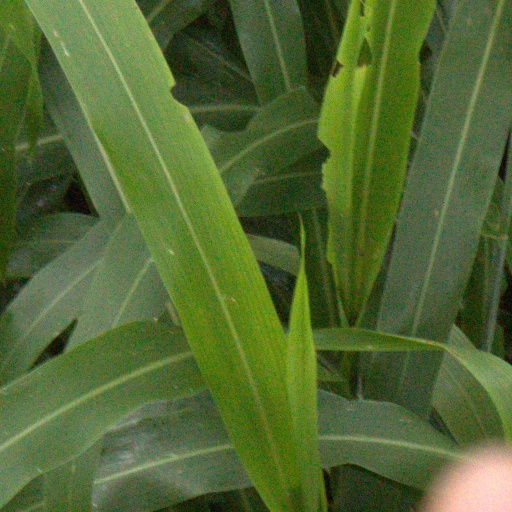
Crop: sorghum